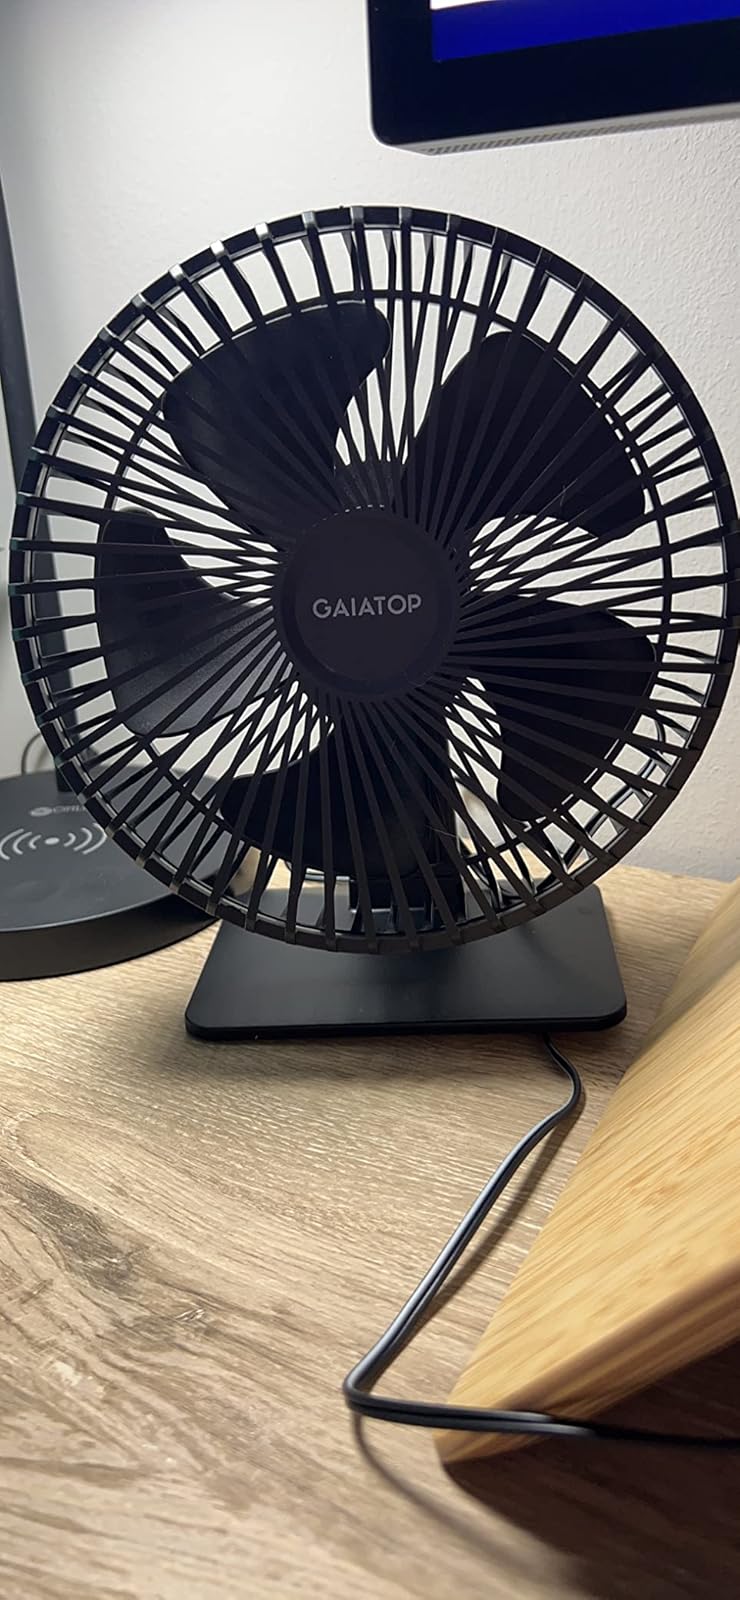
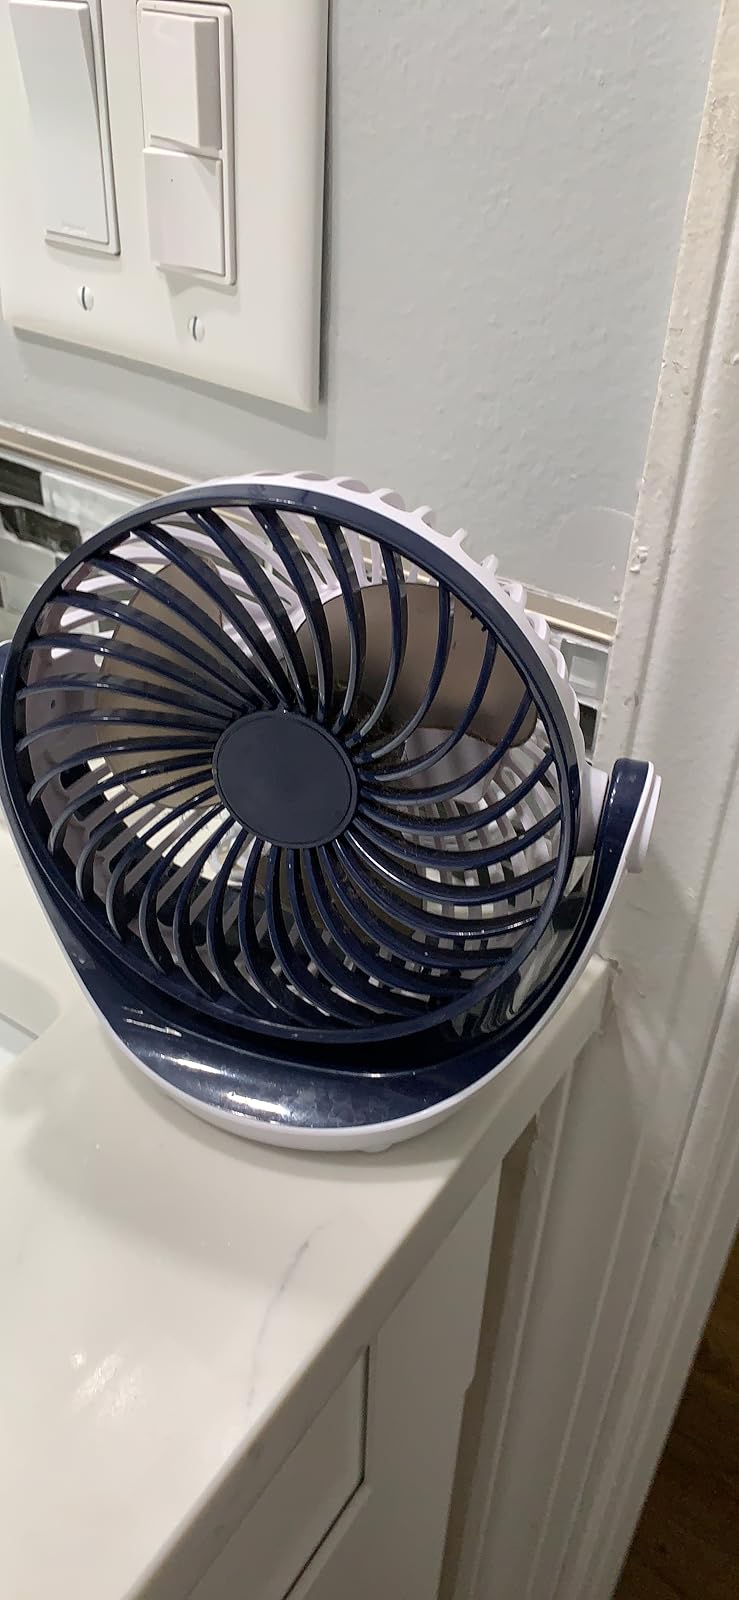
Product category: fan
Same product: no